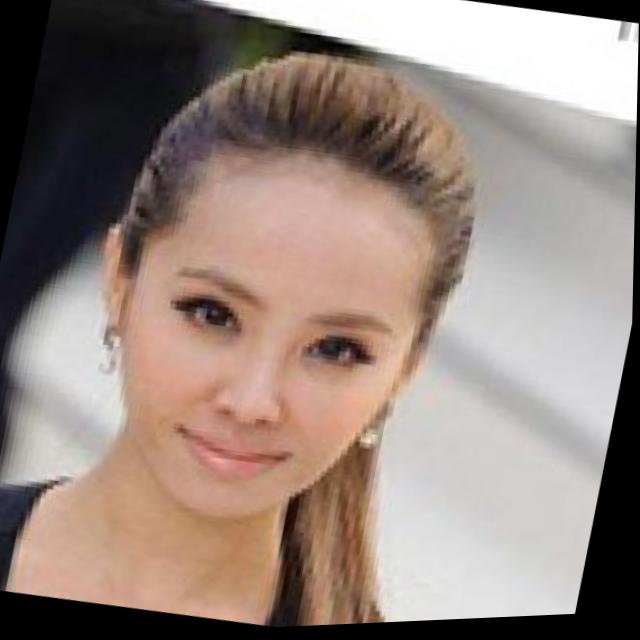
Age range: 21-44